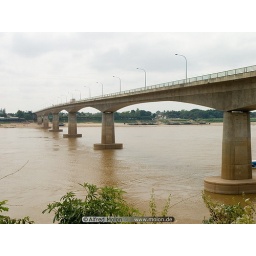
11 Friendship bridge over Mekong river